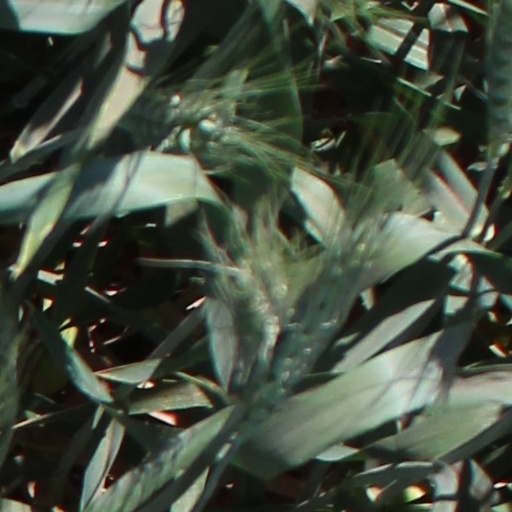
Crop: wheat